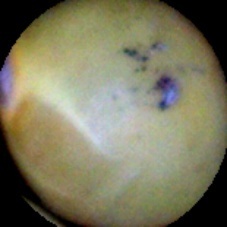
Label: Immature